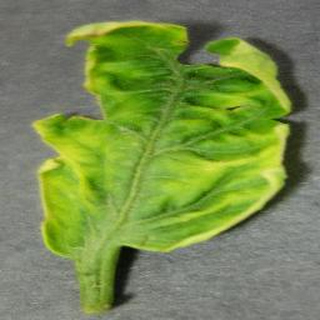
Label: tomato_yellow_leaf_curl_virus